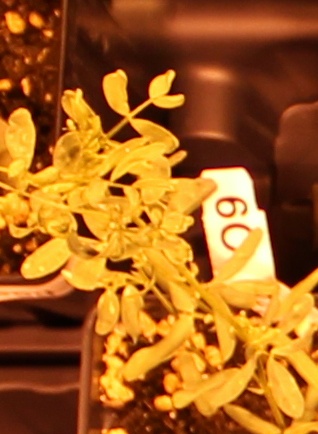
Label: Lentil